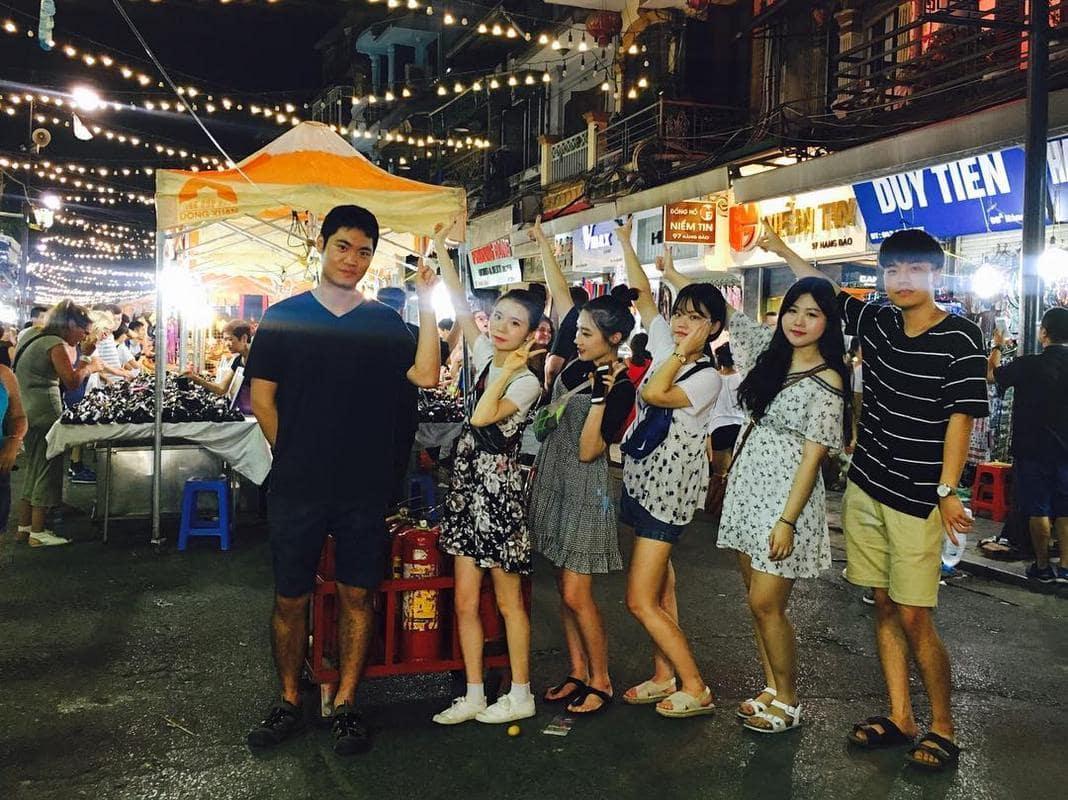
bạn nam bên trái không tạo dáng giống như những người bạn còn lại